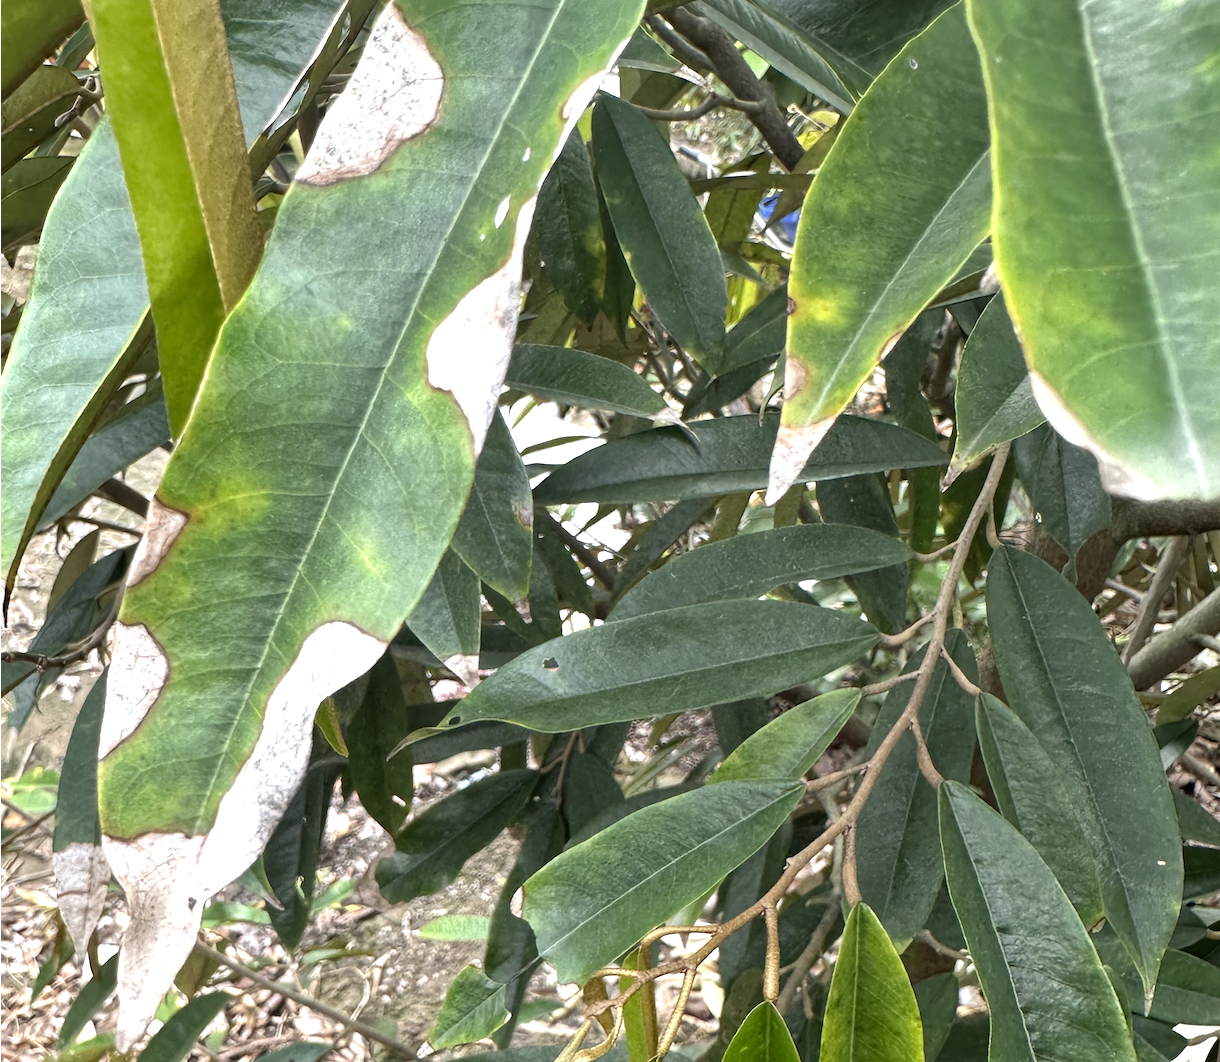
Label: anthracnose_disease